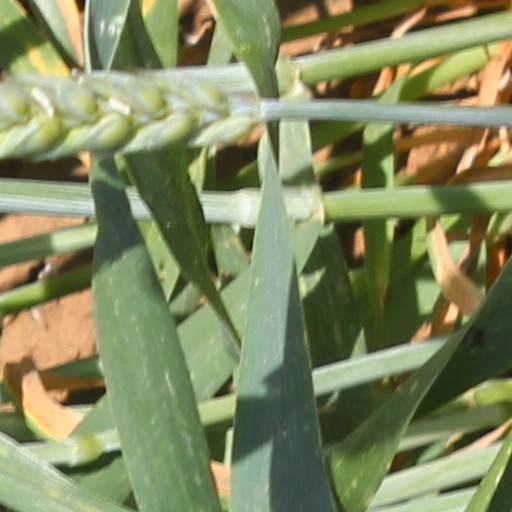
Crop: wheat